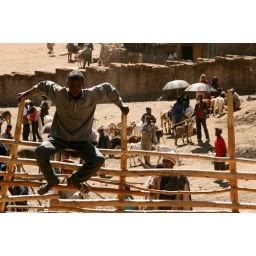
A boy waits at the gate to the live animal markets in Lalibela.